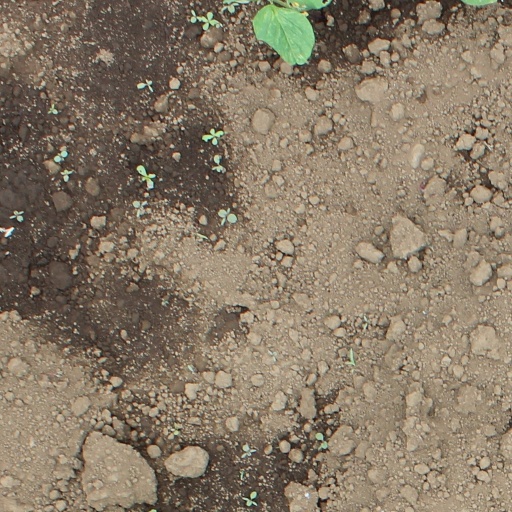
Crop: soybean